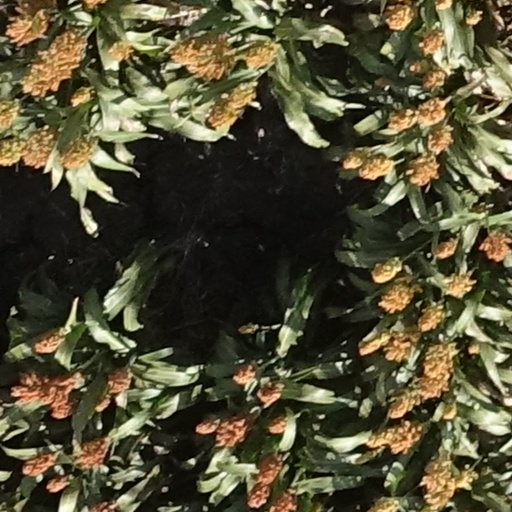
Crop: sorghum